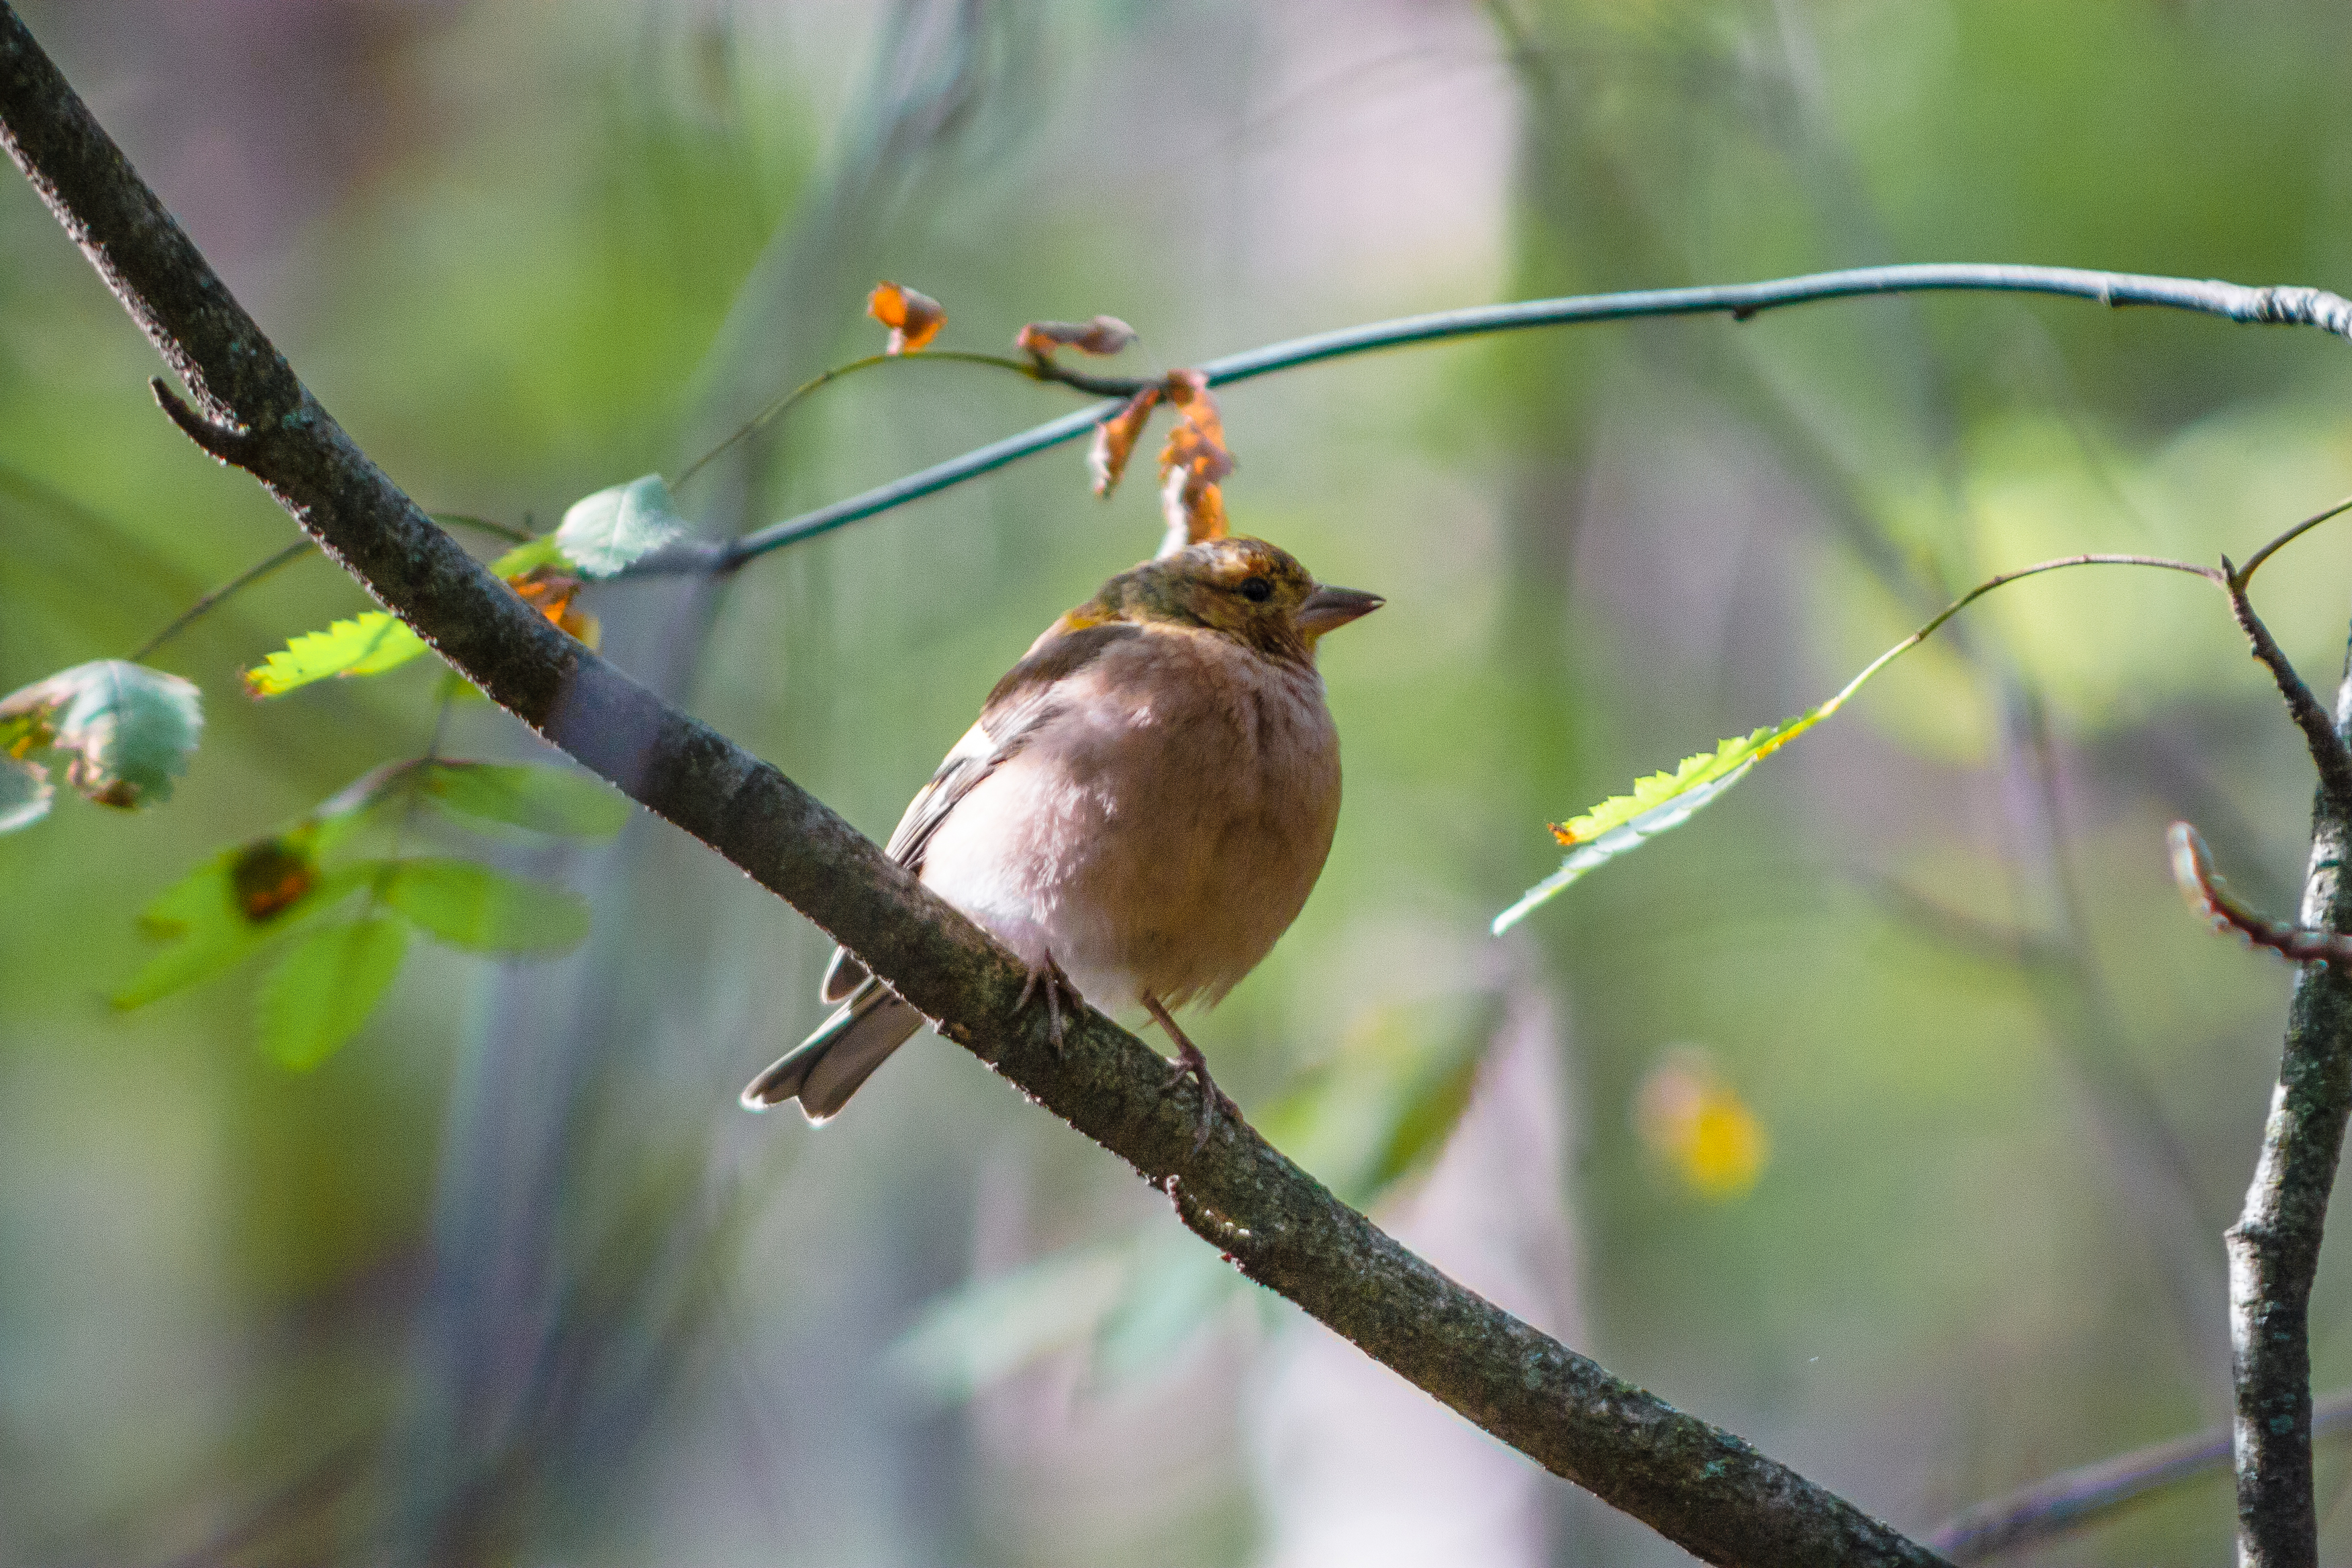
images, bird, branch, twig, beak, wood, songbird, feather, plant, perching bird, claw, wildlife, finch, terrestrial animal, plant stem, tree, carolina wren, wing, old world flycatcher, macro photography, tail, coraciiformes